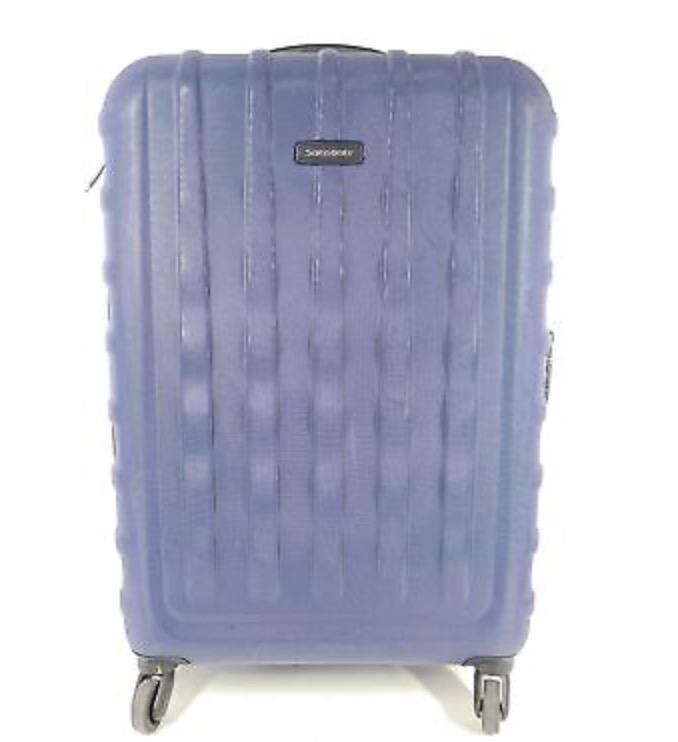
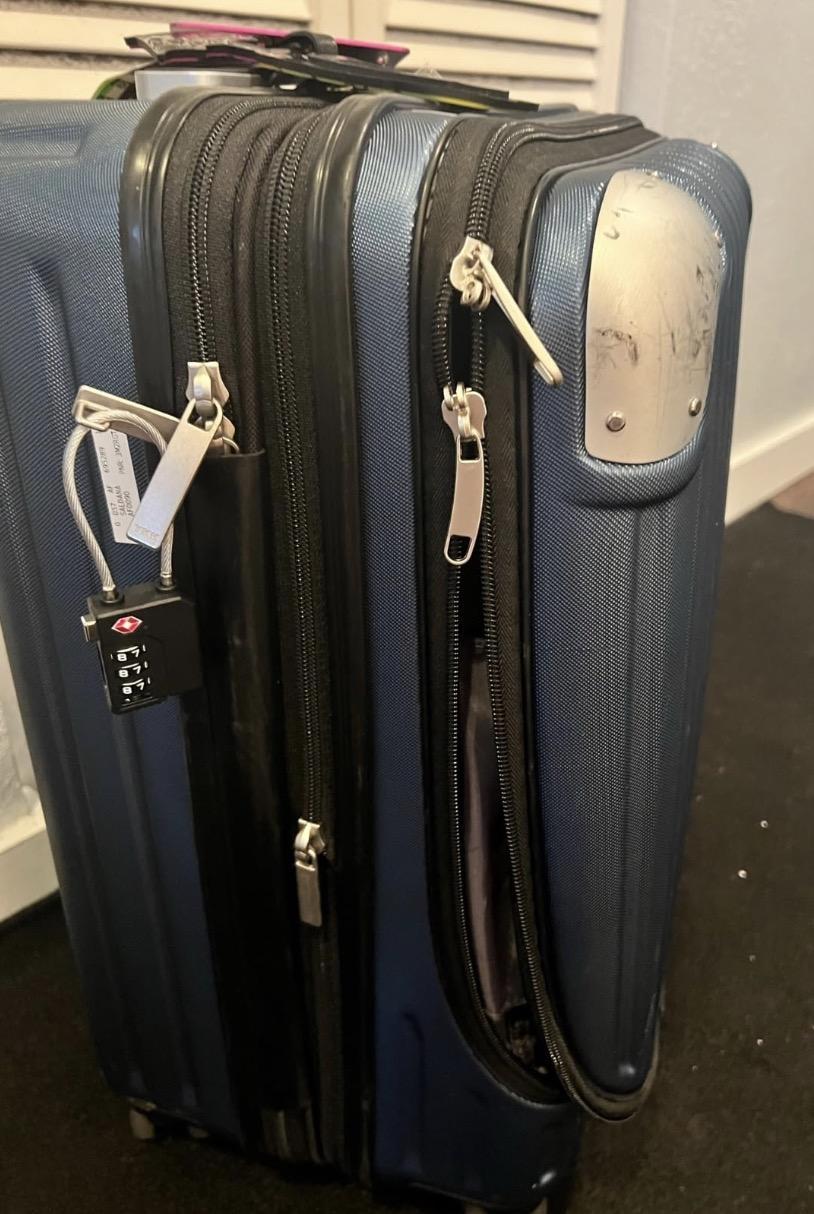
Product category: items_tea
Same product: no